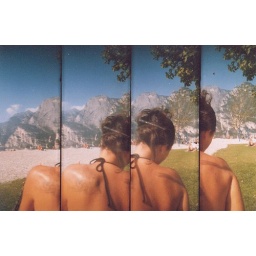
S. on the back... and mountains in Garda lake